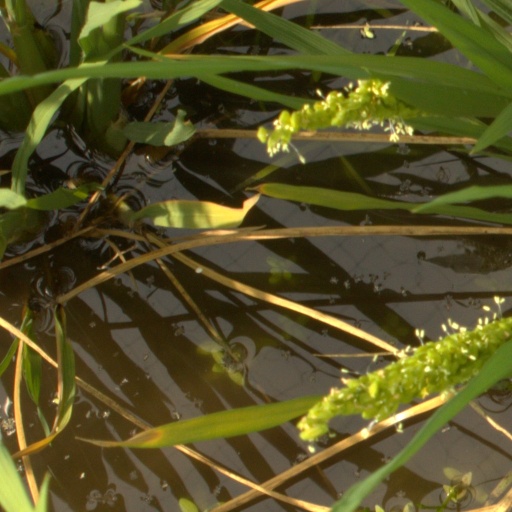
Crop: rice